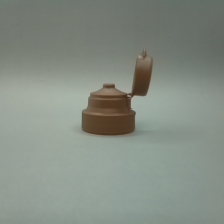
Color: red/orange/pink/fuchsia/brown
Cap type: flip-top cap